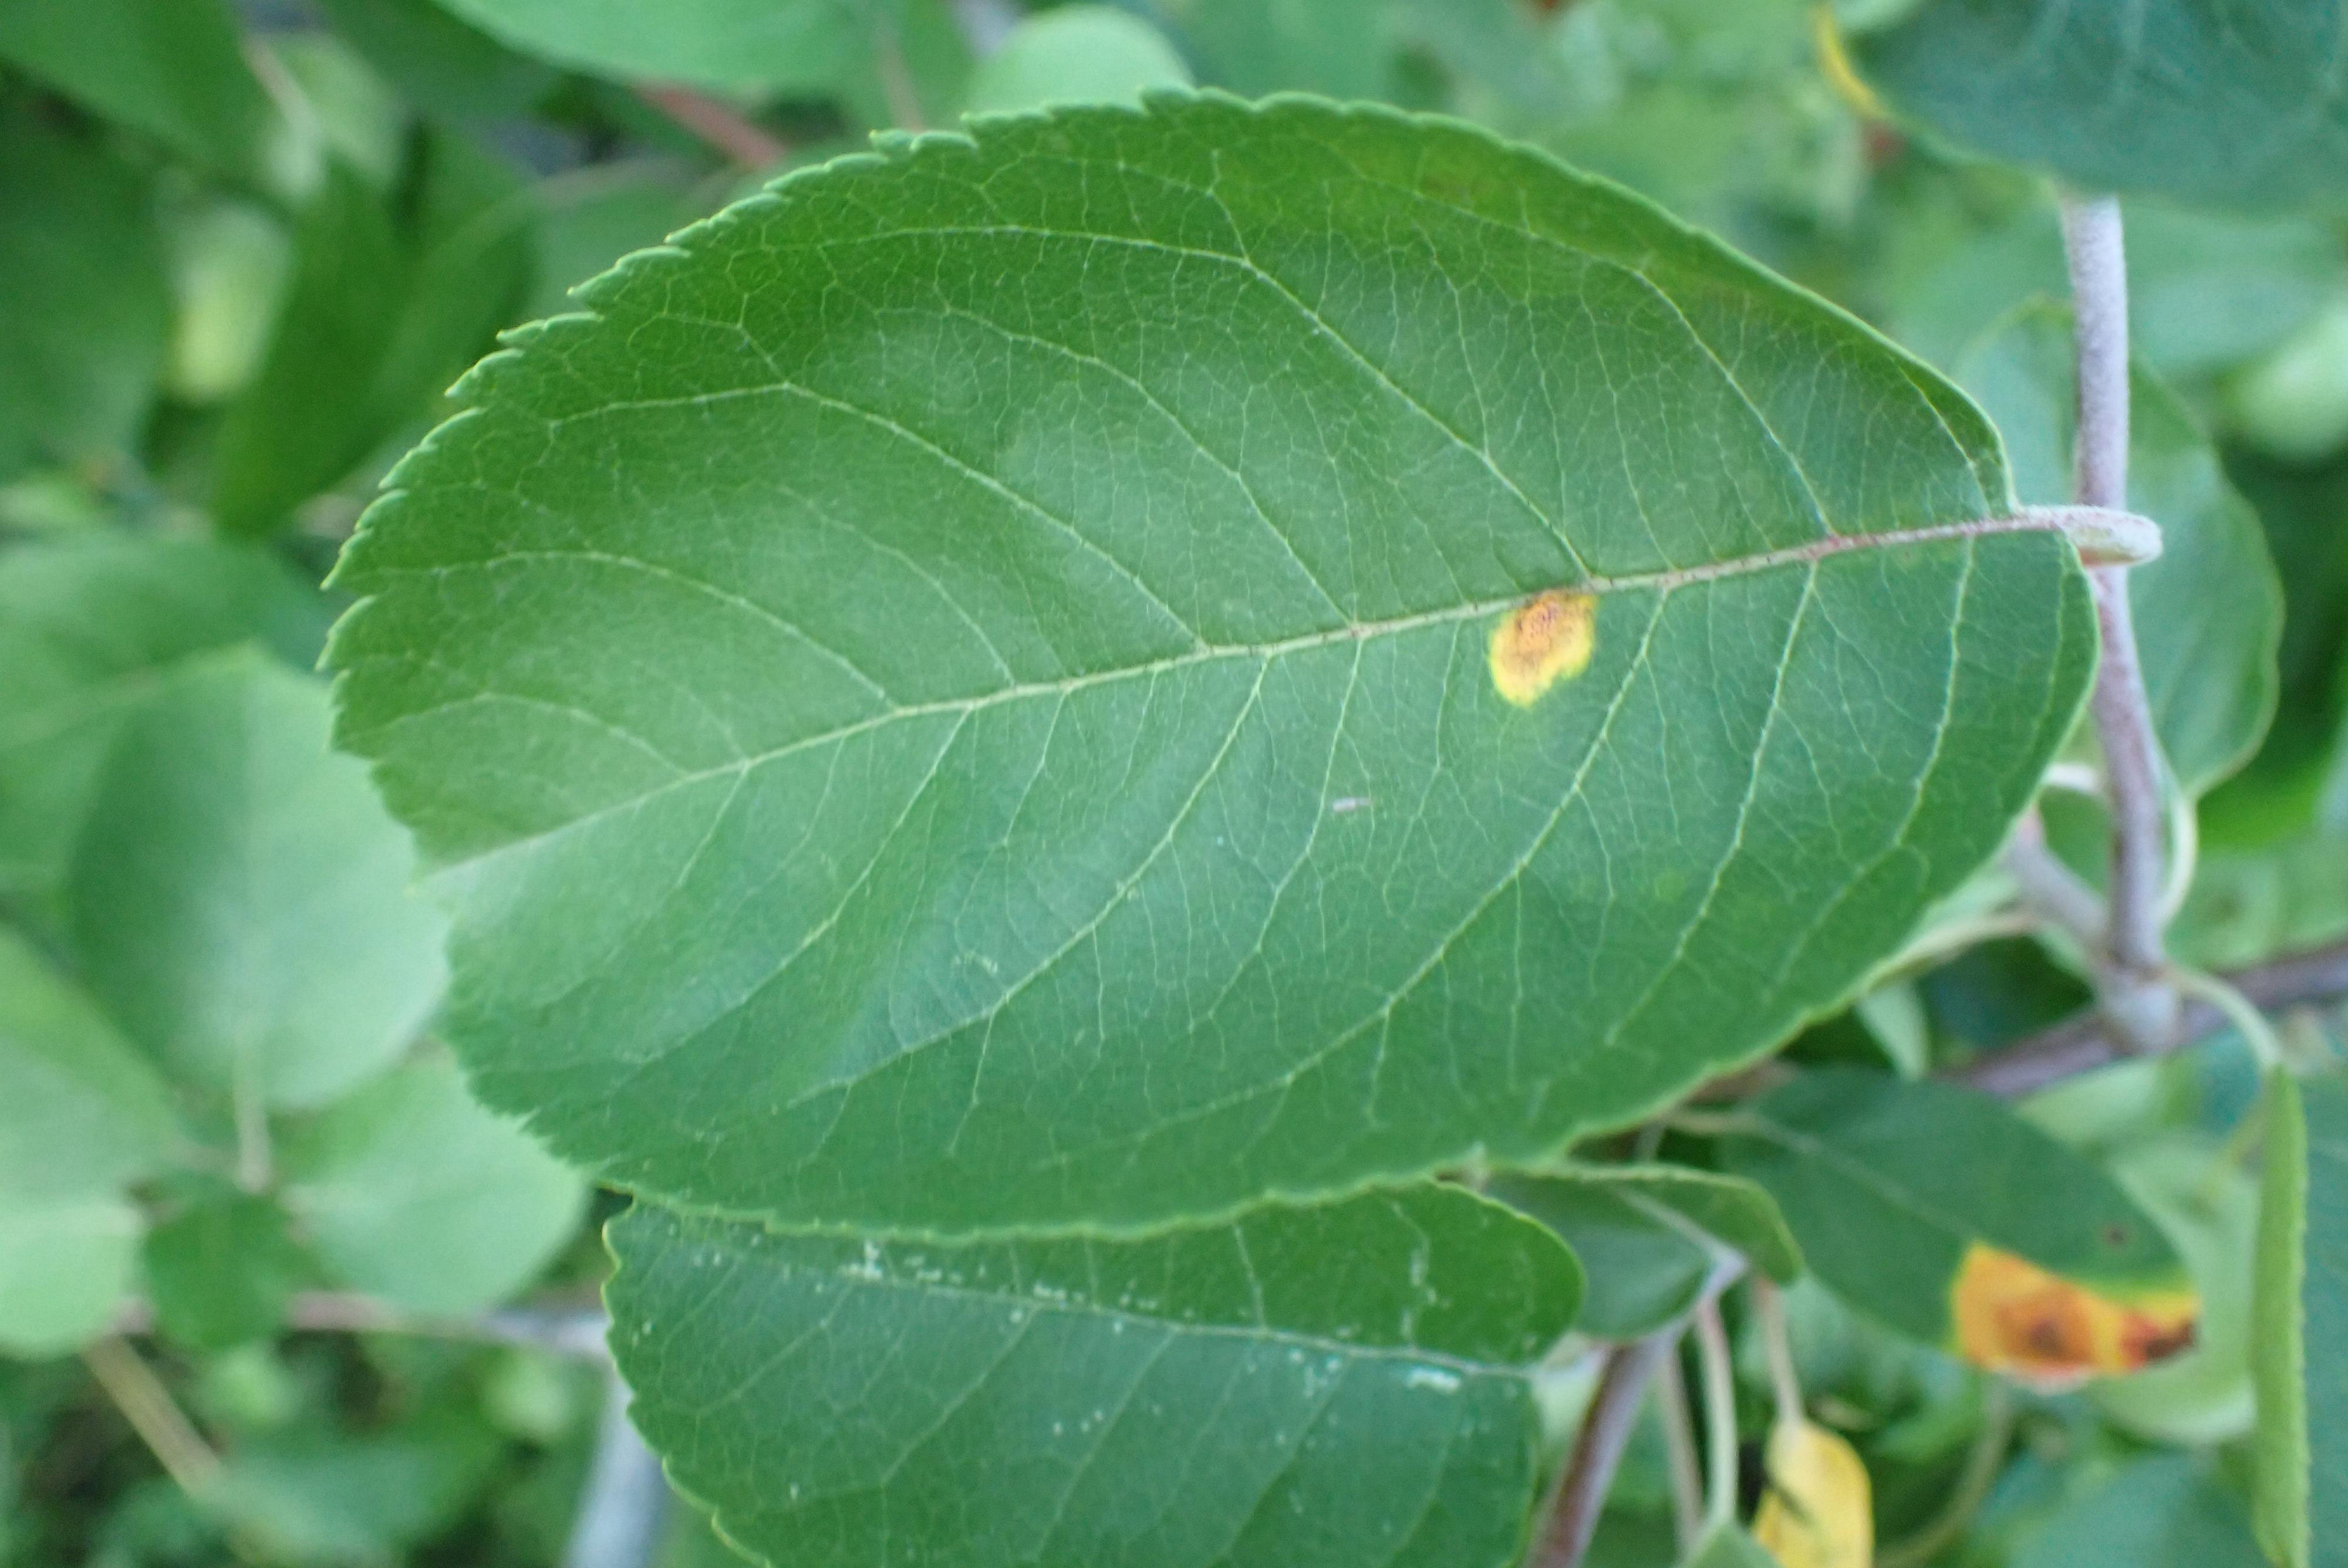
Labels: rust